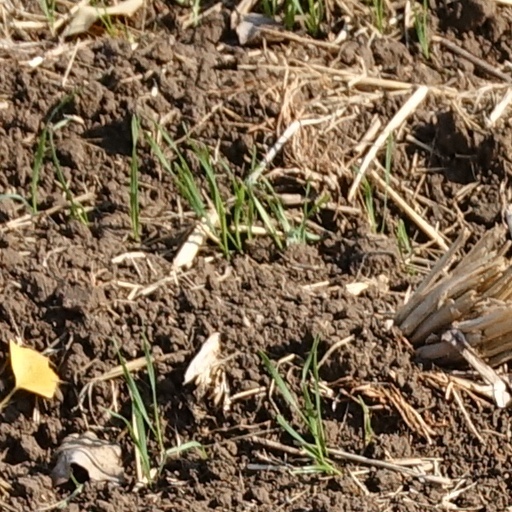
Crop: wheat